Times Square Ball

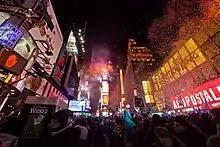
A crowd in Times Square welcoming the year 2013.

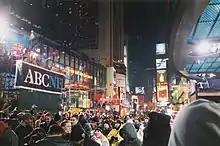
An ABC News stage in Times Square for its "ABC 2000 Today" broadcast.

To facilitate the arrival of attendees, Times Square is closed to traffic beginning in the late afternoon on New Year's Eve. The square is then divided into different viewing sections referred to as "pens", into which attendees are directed sequentially upon arrival. Security is strictly enforced by the New York City Police Department (NYPD), even more so since the 2001–02 edition in the wake of the September 11 attacks. Attendees are required to pass through security checkpoints before they are assigned a pen and are prohibited from bringing backpacks or alcohol to the event.